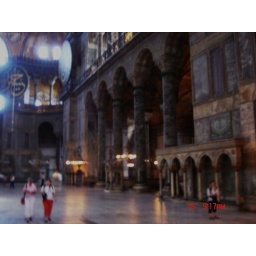
wall and columns in the Hagia Sophia